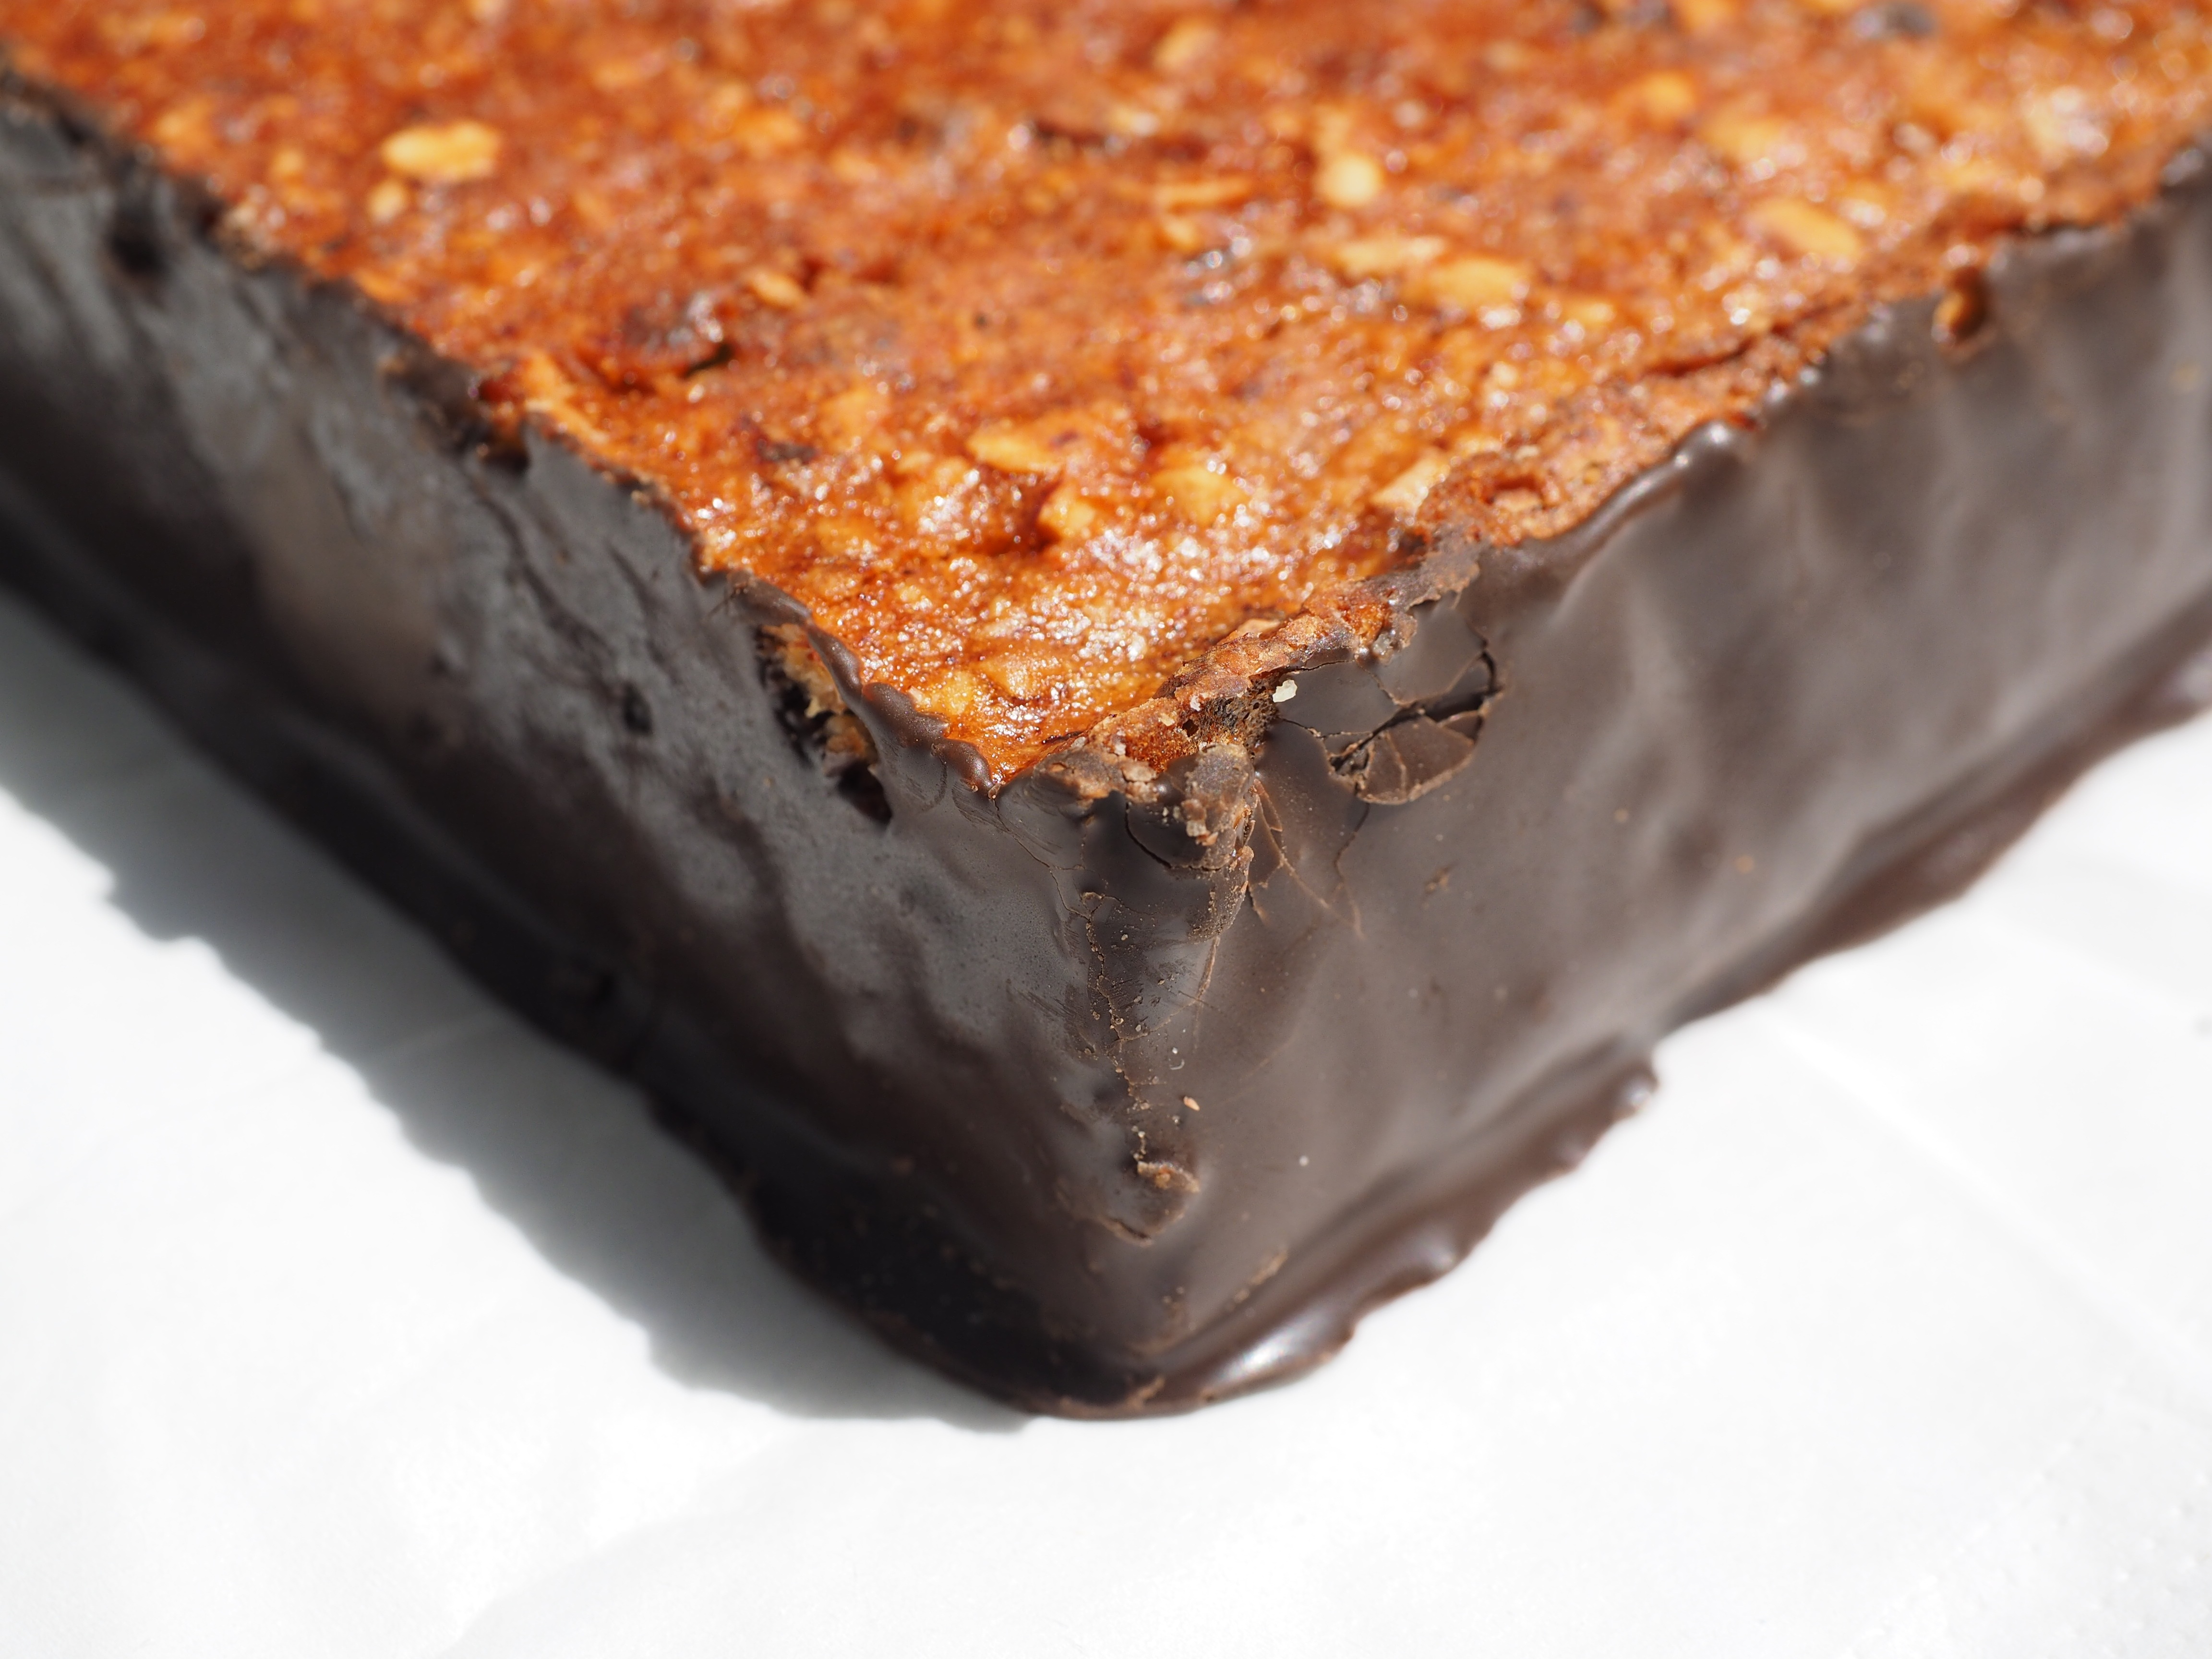
sweet, dish, food, produce, chocolate, dessert, pastry, fudge, chocolate cake, calories, triangular, sweetness, baked goods, nibble, fine pastry, chocolate brownie, walnut corner, viennoiseries